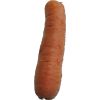
Label: carrot